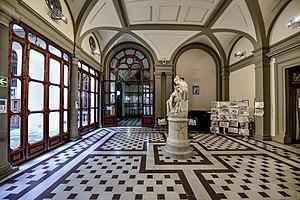
École française de Florence Mlf Lycée Victor Hugo - Palazzo Venturi Ginori - Florence
L’Agence pour l’enseignement français à l’étranger est un établissement public français chargé du suivi et de l’animation du réseau des établissements d’enseignement français à l’étranger. En 2017, ce réseau, composé de 495 établissements scolaires homologués par le ministère de l’Éducation nationale, a accueilli 342 000 élèves, dont 36 % de Français, dans 137 pays. Elle a été créée en 1990 et est placée sous la tutelle du ministère de l’Europe et des Affaires étrangères.